Oklahoma Aquarium

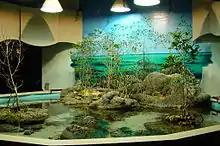
The mangrove environment near the Stingray touch pool.

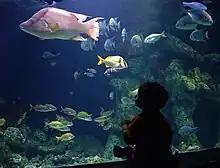
A fish tank at the Oklahoma Aquarium

The Oklahoma Aquarium is home to the world's largest exhibit of bull sharks which you can explore in the unique, walk through tunnel. You can also see their loggerhead sea turtles, zebra sharks, and humphead wrasse. The aquarium has more than 500 species and 10,000 animals.